St Cyprian's Church, Hay Mills

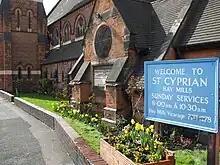
The restored garden, Easter 2010

St Cyprian's remains open and has an active congregation contributing to missions in Africa and elsewhere. Anglican services of Holy Communion will be presided at by the Vicar Rev. Roy Anetts at 8.00am and 10:30 am on Sunday with other regular events throughout the week including the "Grapevine" Ladies Group, Bible Study Group and Morning prayers.